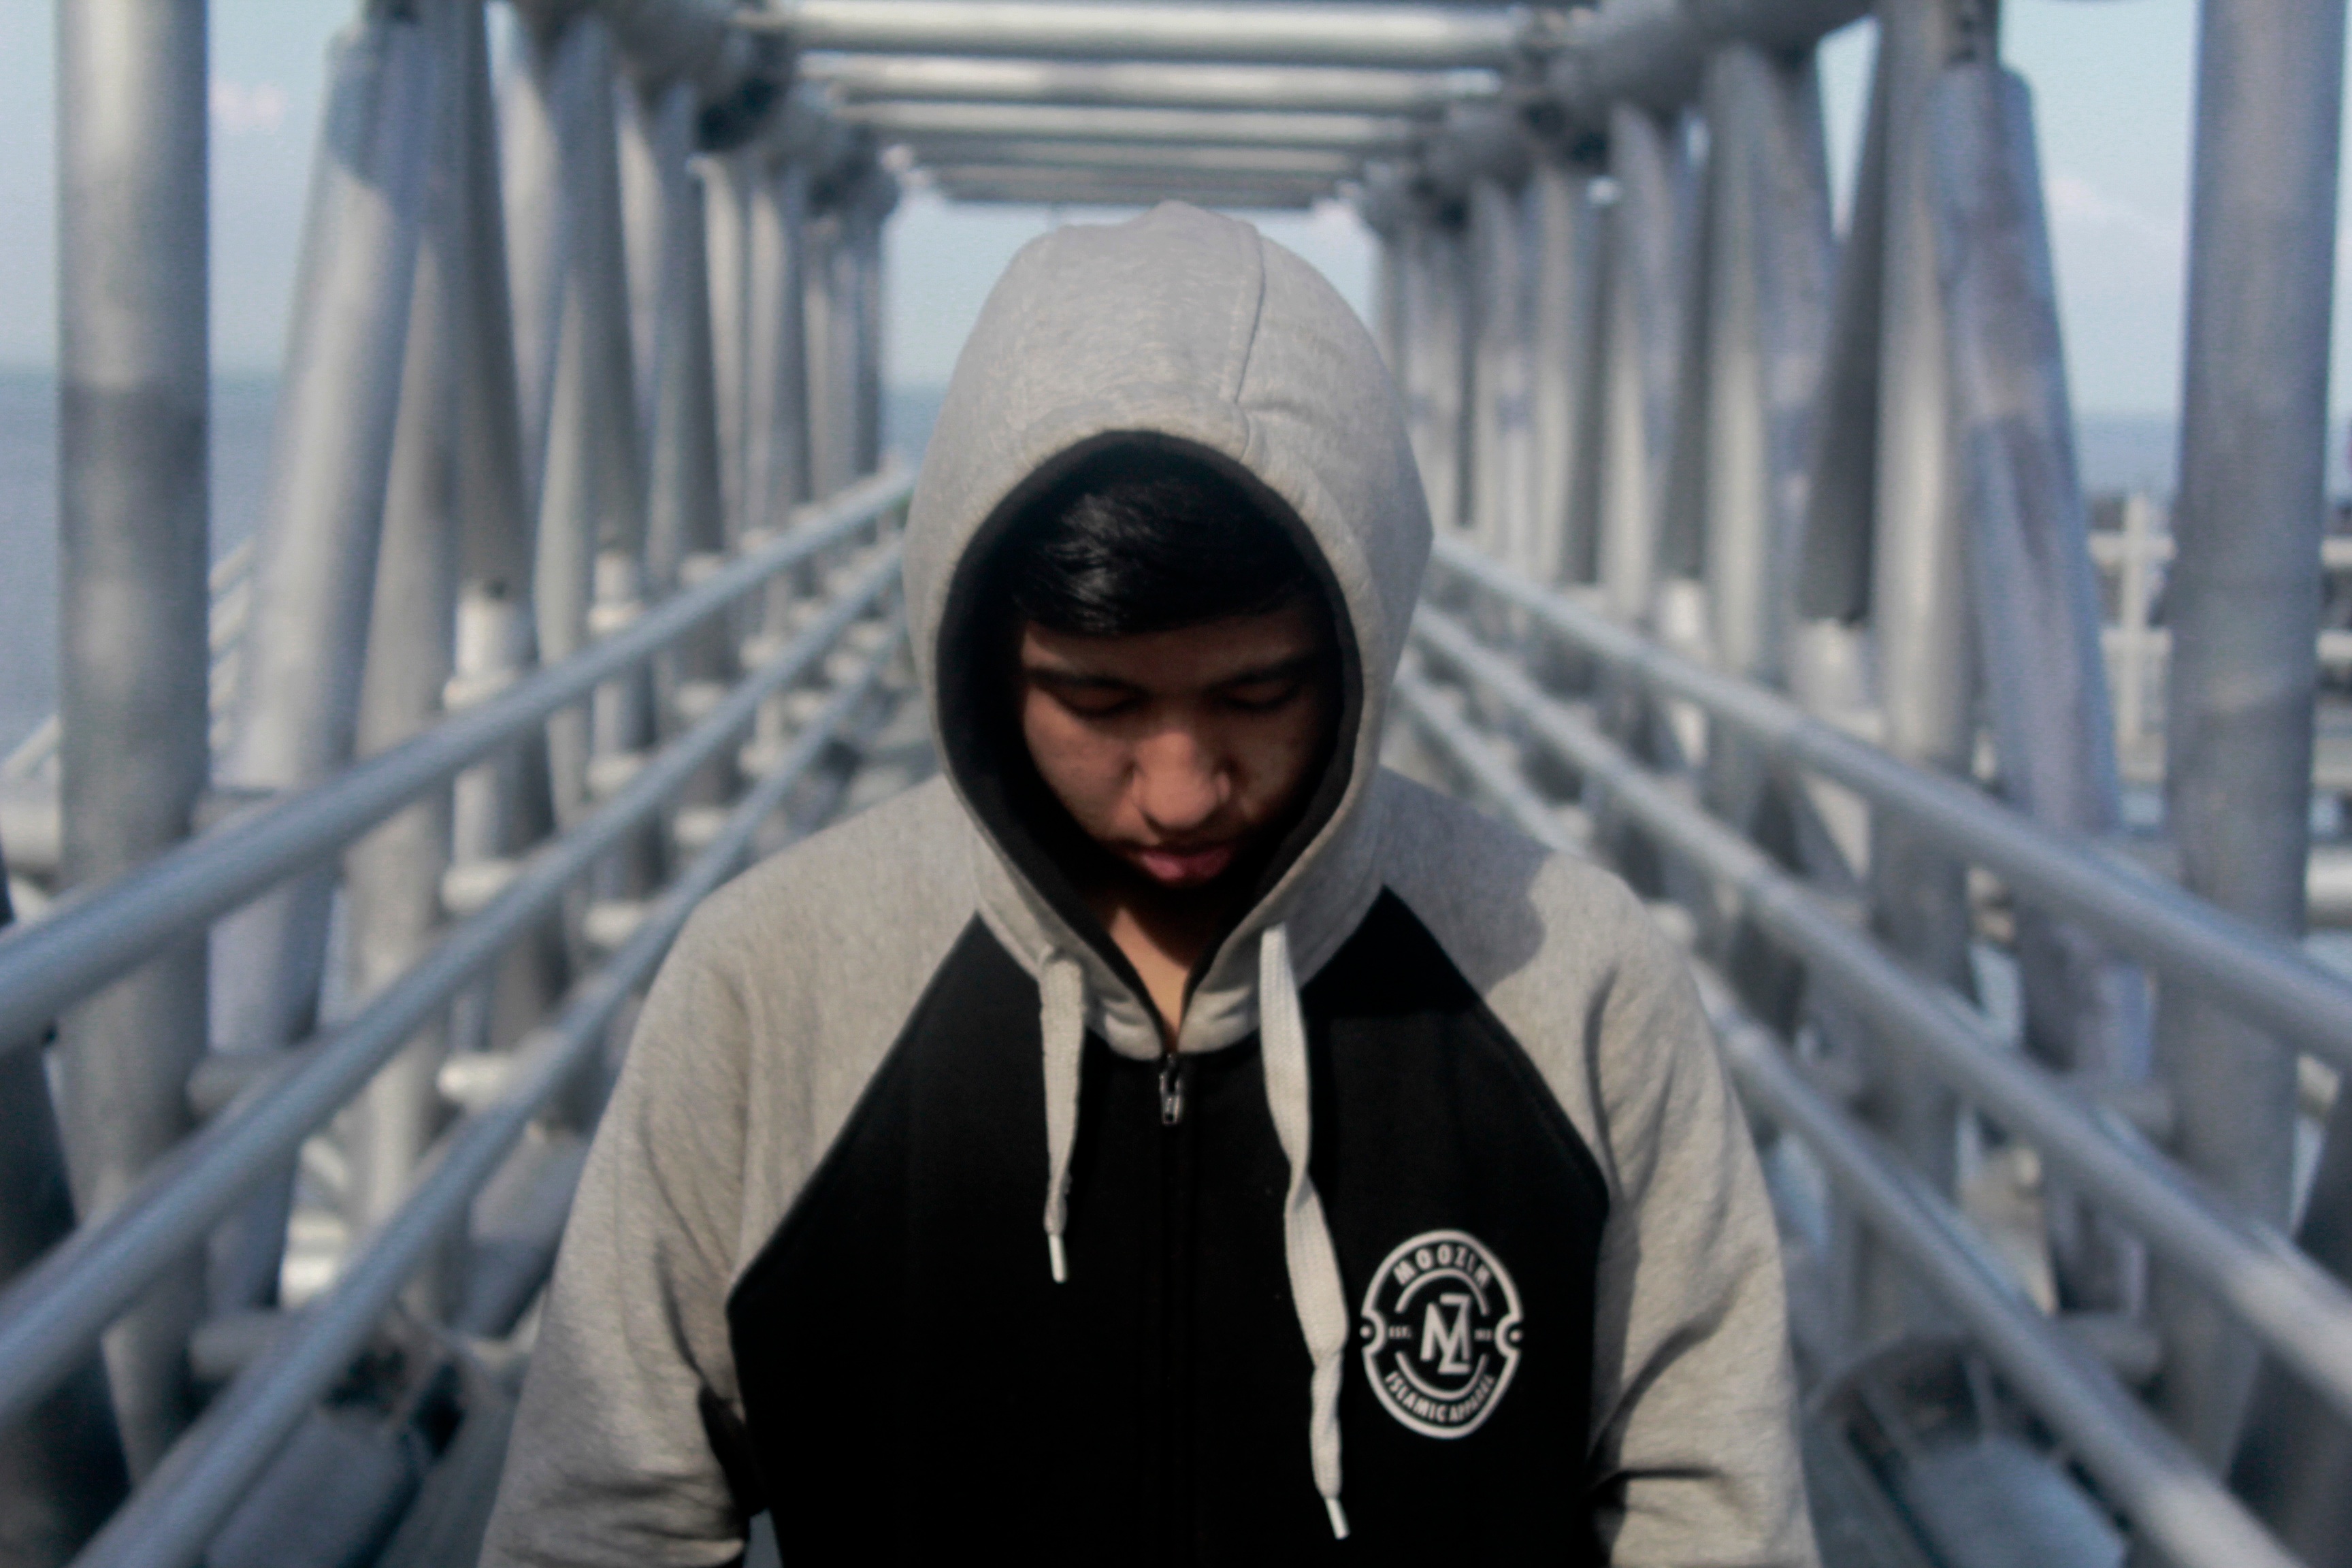
winter, spring, season